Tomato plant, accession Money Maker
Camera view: bottom (45 deg); turntable rotation: 330 degrees
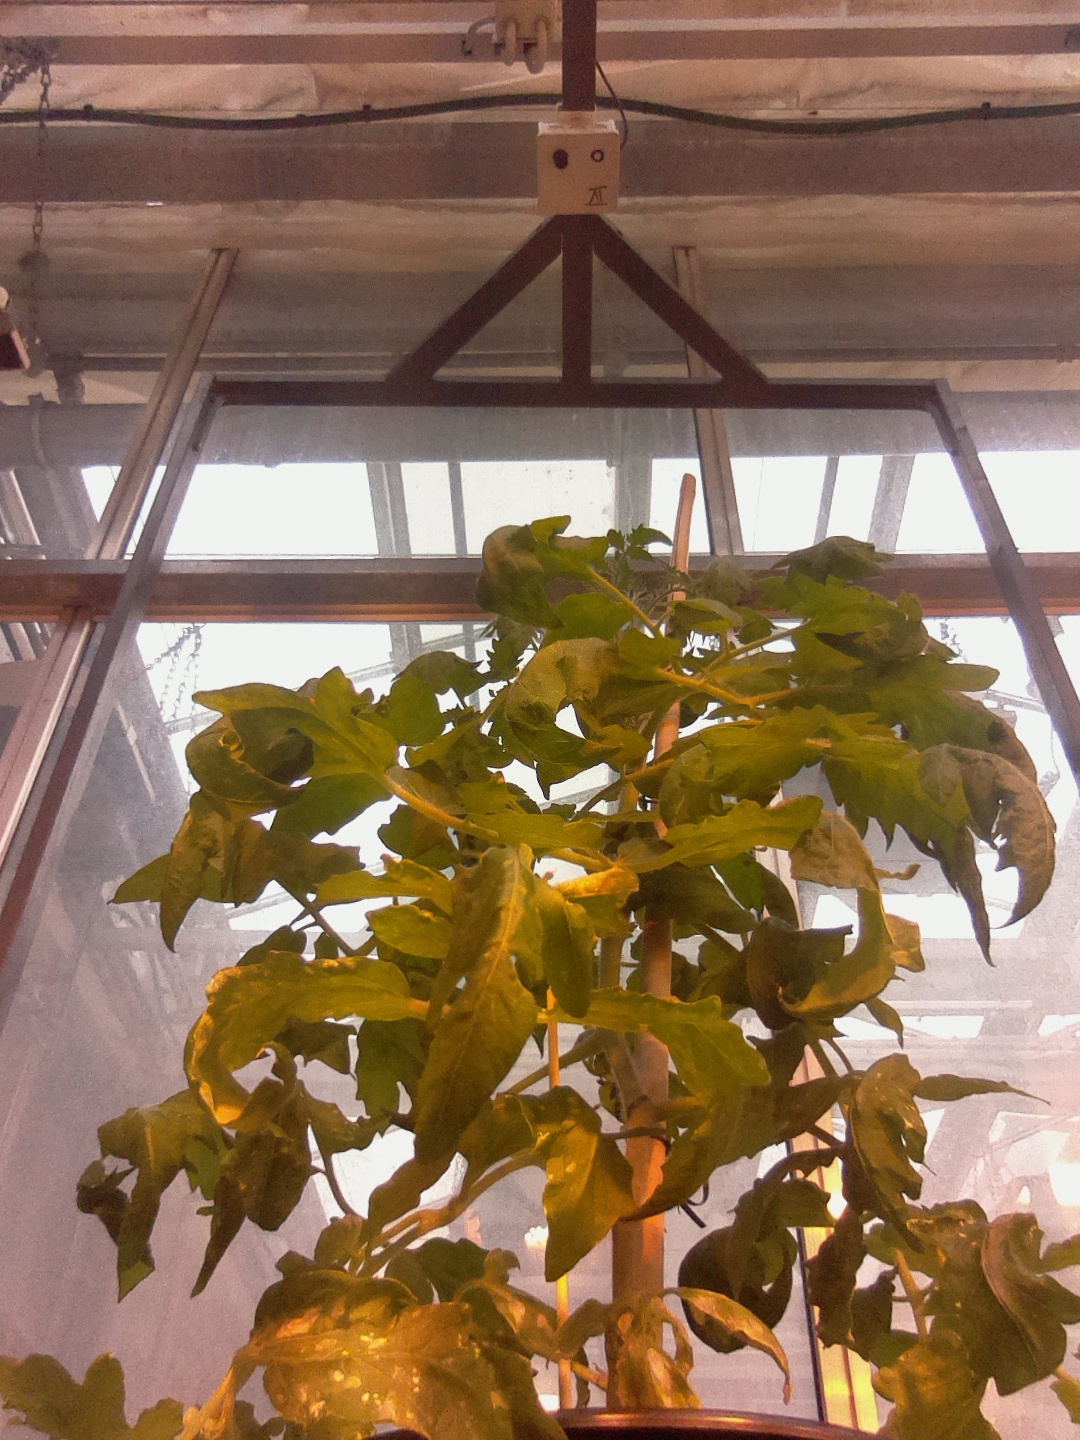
BBCH growth stage 60: First flowers open